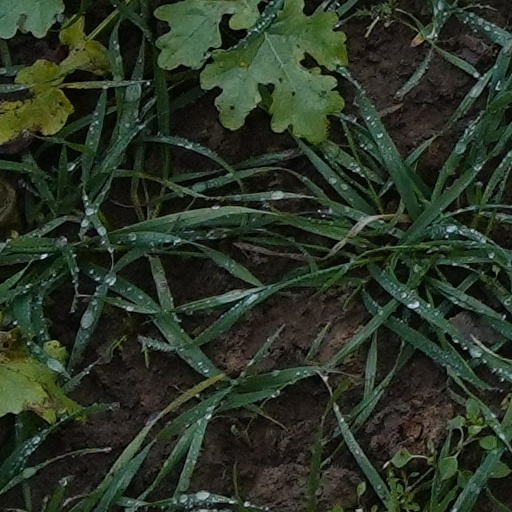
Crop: wheat